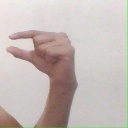
अक्षर: ग